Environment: real
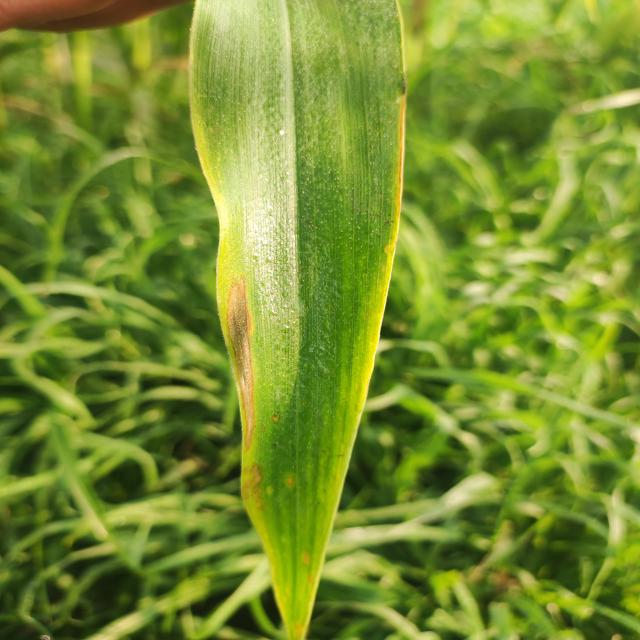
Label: potassium_deficiency